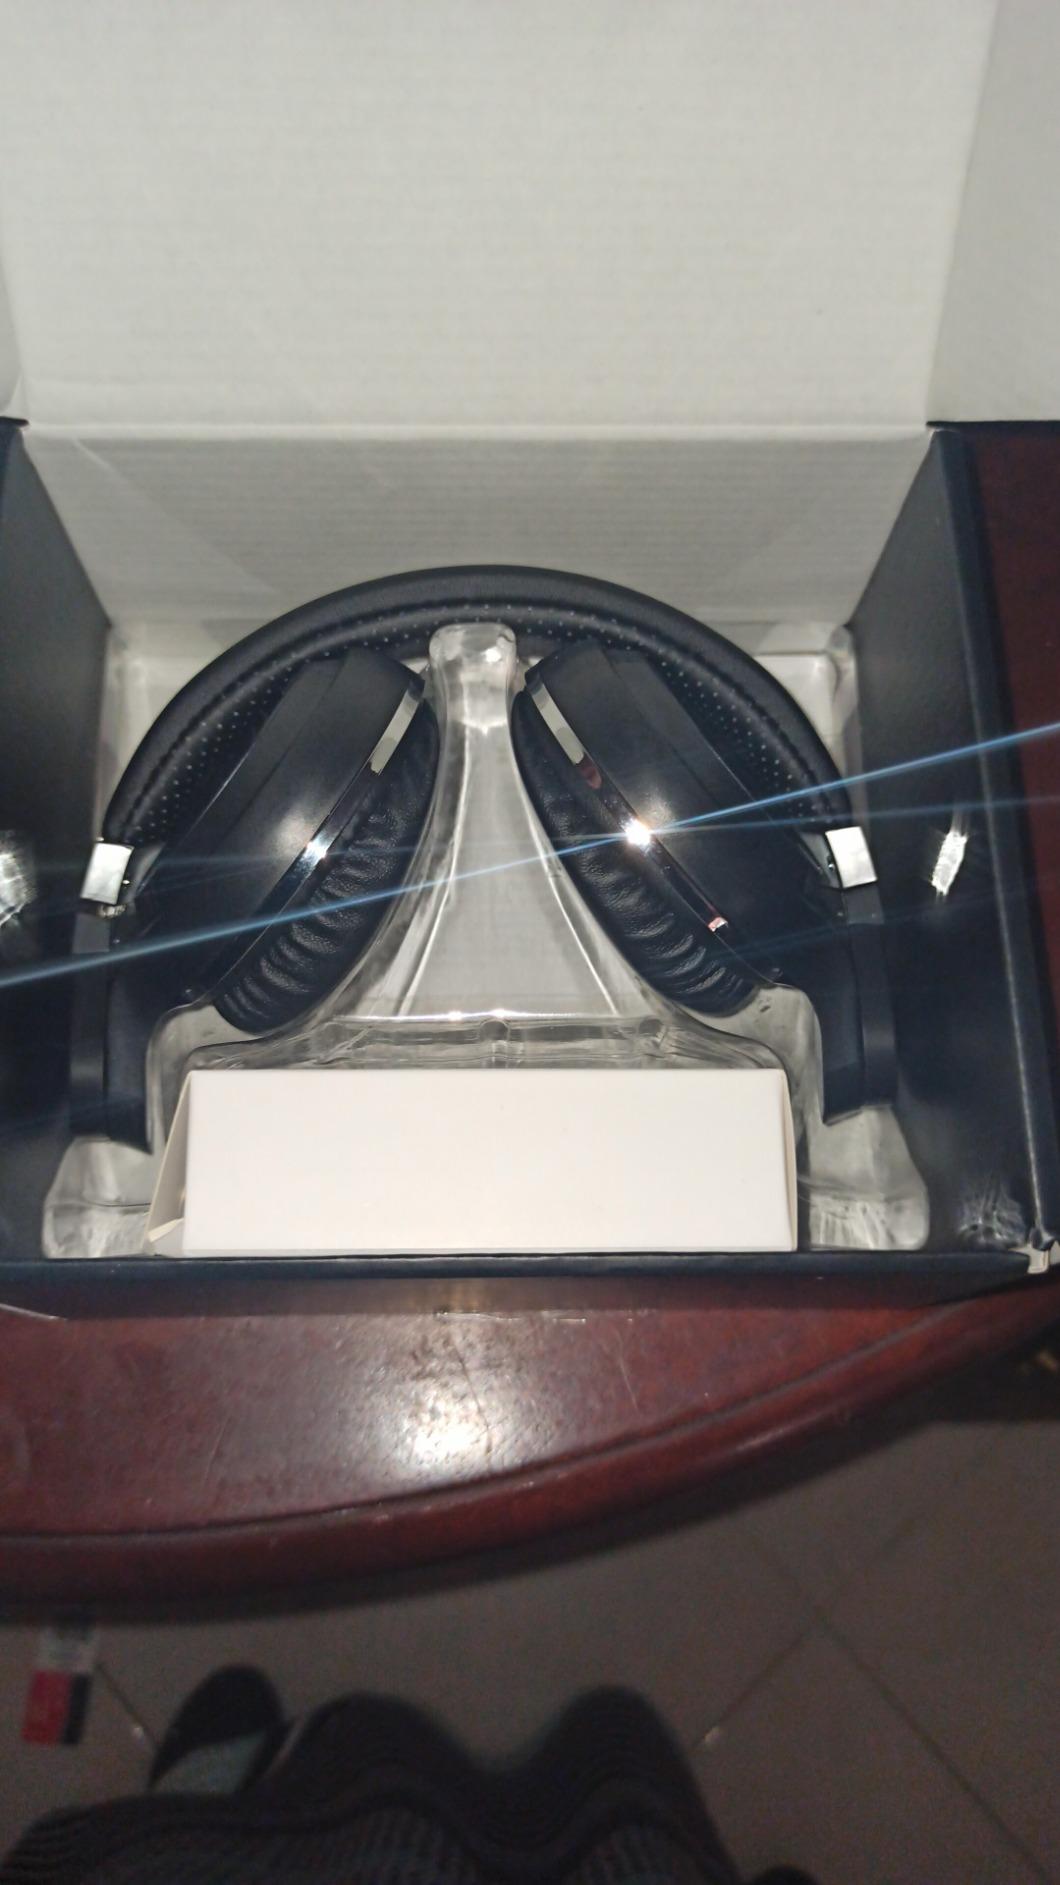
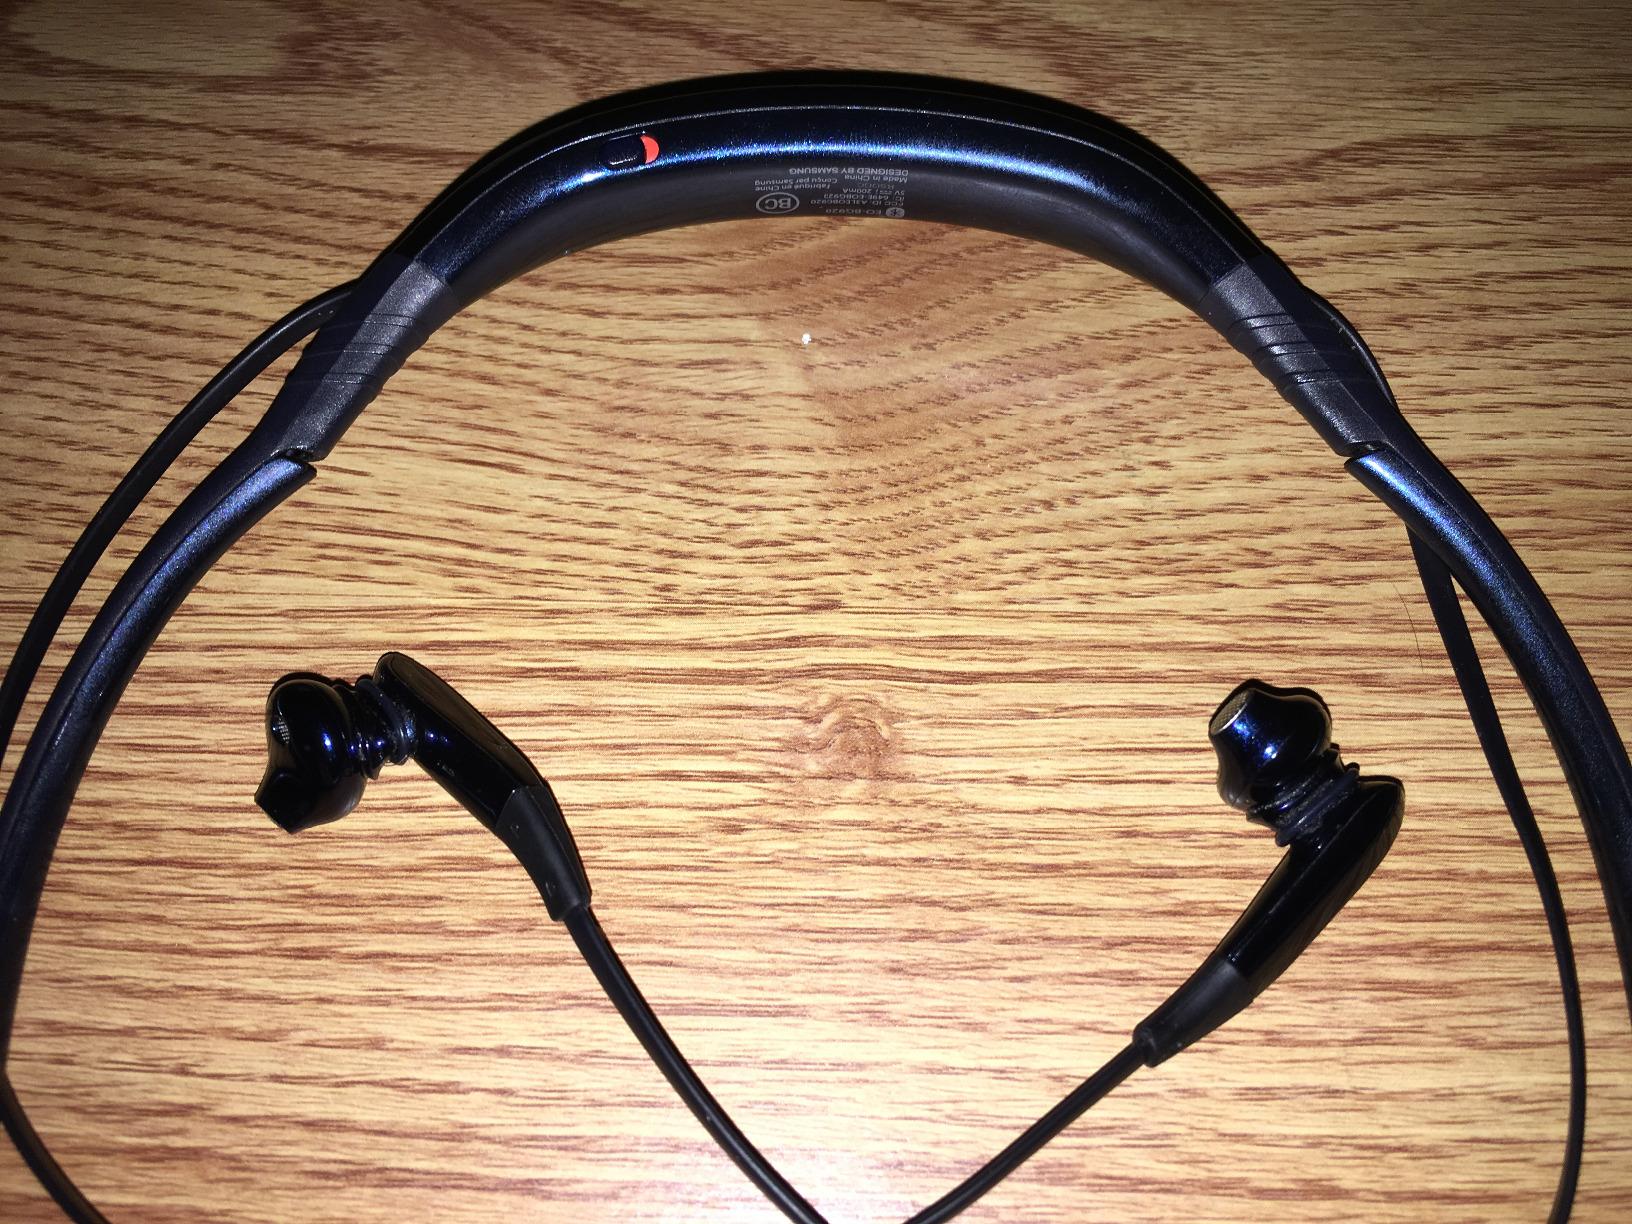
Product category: headphones
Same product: no